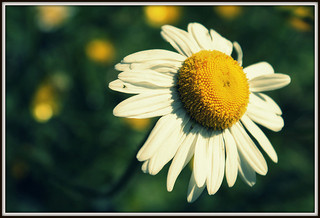
Flower: daisy